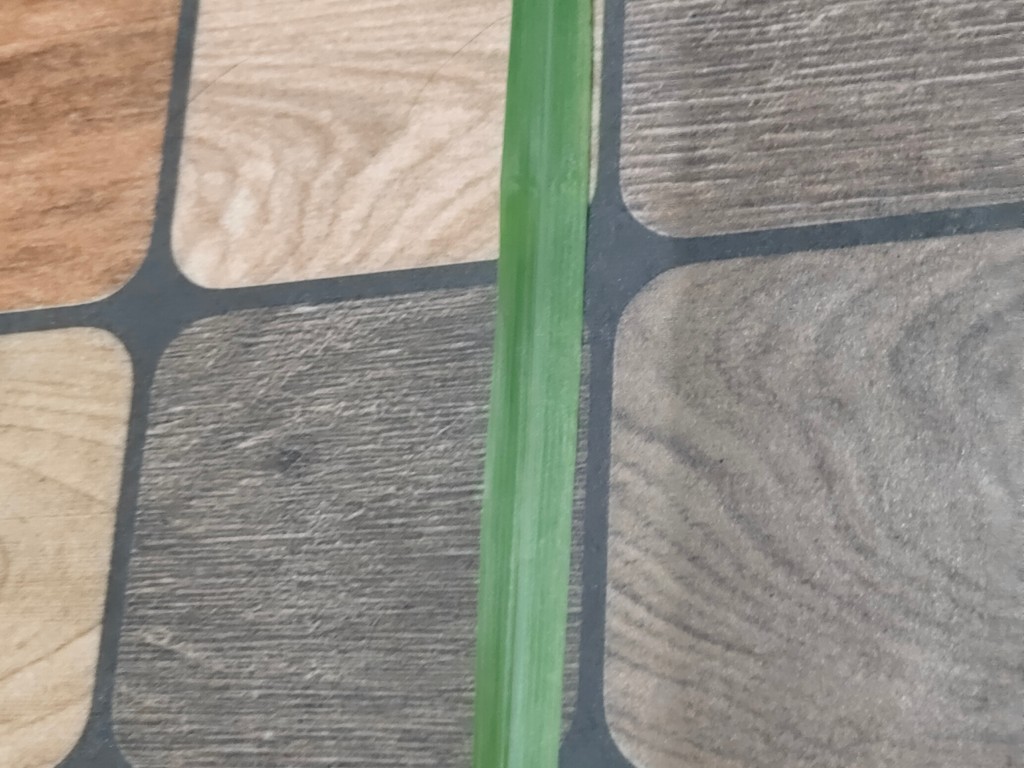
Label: Healthy